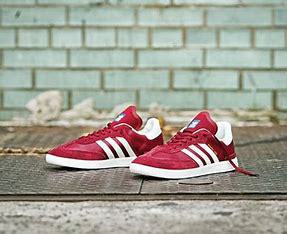
Brand: adidas
Model: Sambarose Skate